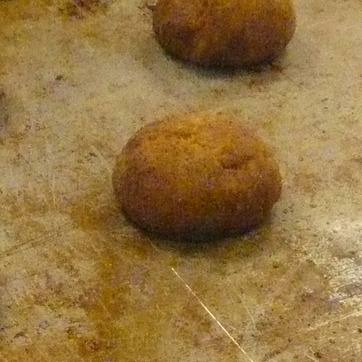
Material: food